Dup15q

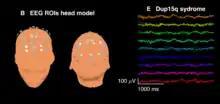
Spontaneous EEG recordings (right) from a 28-month-old child with Dup15q syndrome show diffuse beta frequency oscillations that represent an EEG signature of Dup15q.

Patients with Dup15q syndrome feature a distinctive electroencephalography (EEG) signature or biomarker in the form of high amplitude spontaneous beta frequency (12–30 Hz) oscillations. This EEG signature was first noted as a qualitative pattern in clinical EEG readings and was later described quantitatively by researchers at the UCLA and their collaborators within the network of national Dup15q clinics. This group of researchers found that beta activity in children with Dup15q syndrome is significantly greater than that observed in (1) healthy, typically developing children of the same age and (2) children of the same age and IQ with autism not caused by a known genetic disorder (i.e., nonsyndromic ASD). The EEG signature appears almost identical to beta oscillations induced by benzodiazepine drugs that modulate GABA receptors, suggesting that the signature is driven by overexpression of duplicated GABA receptor genes "GABRA5", "GABRB3", and "GABRG3". Treatment monitoring and identification of molecular disease mechanisms may be facilitated by this biomarker.